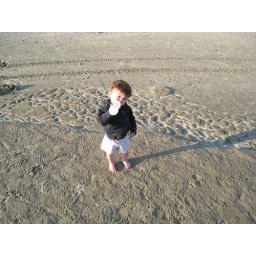
Any is happy at the beach as long as bottle is in mouth.